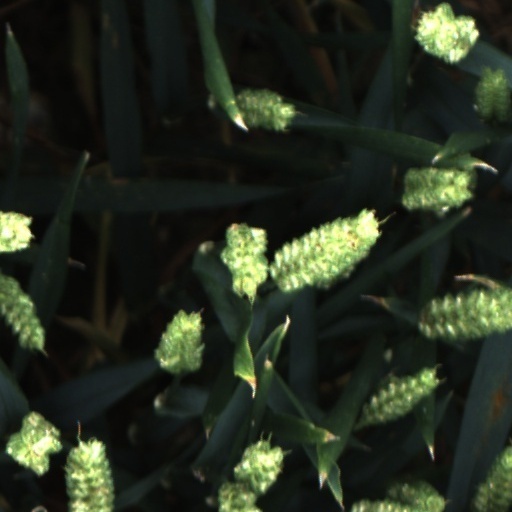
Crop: wheat